Joe DeRenzo

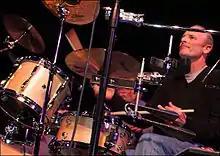
Joe DeRenzo at Saddleback College in 2008

Joseph Peter DeRenzo (born November 1, 1958) is an American jazz drummer, composer and producer. He is also a member of the Screen Actors Guild.